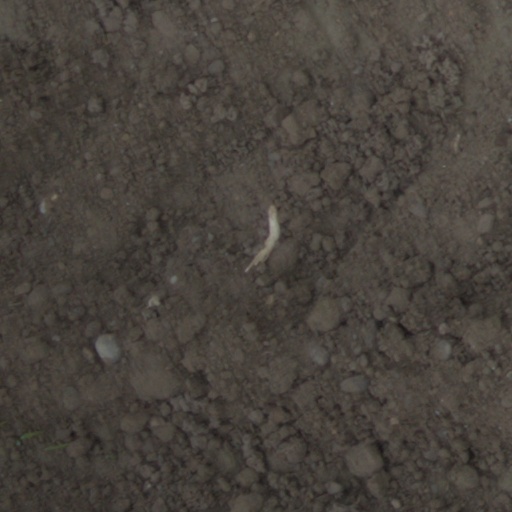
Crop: wheat